UTC−09:30

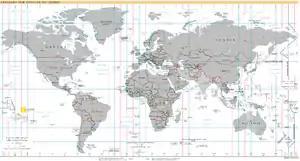
UTC−09:30: blue (December), orange (June), yellow (year-round), light blue (sea areas)

UTC−09:30 is an identifier for a time offset from UTC of −09:30. This time is used on the Marquesas Islands in French Polynesia.